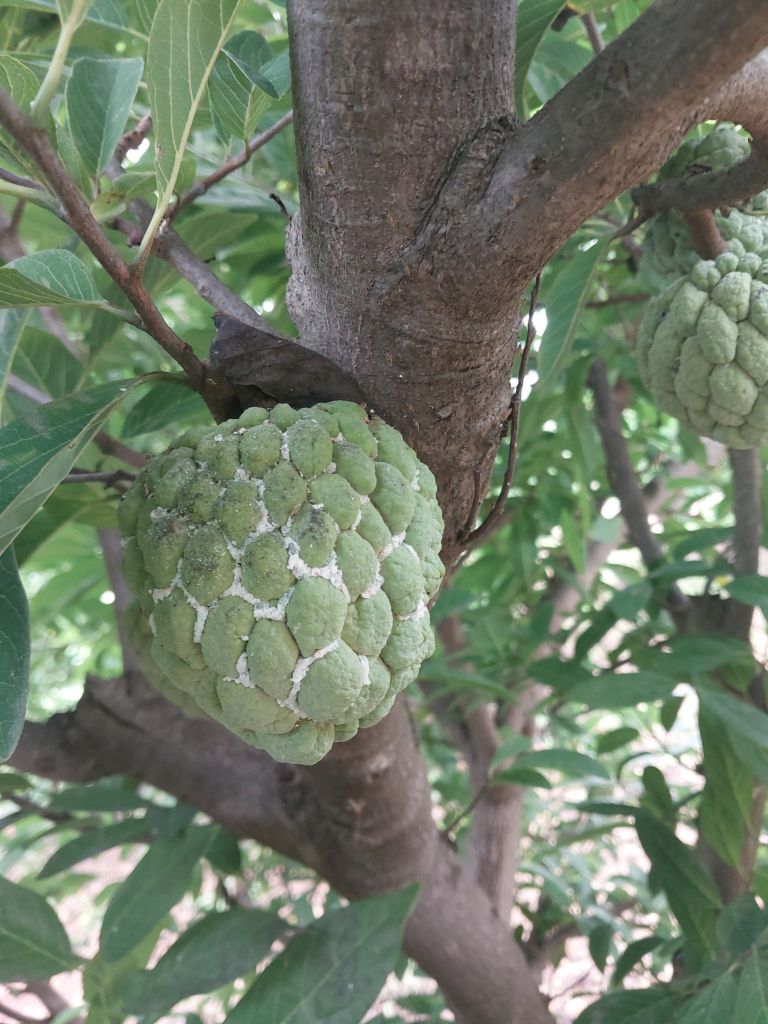
Disease label: Mealy Bug